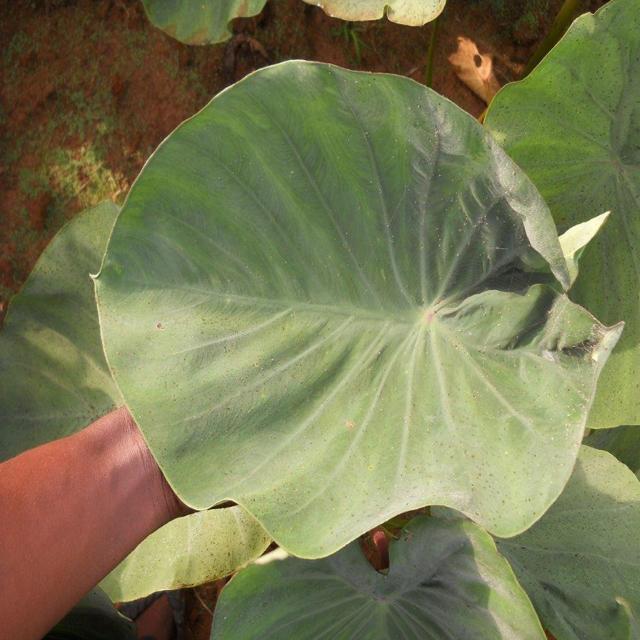
Label: Healthy